Grammy Award milestones

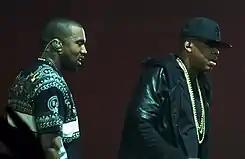
Jay-Z performing with Kanye West at their Watch the Throne Tour in 2011.

Jay-Z, with 25 awards, has won more Grammy Awards than any other rapper. Lauryn Hill is the most awarded female rapper, with eight Grammy Awards.